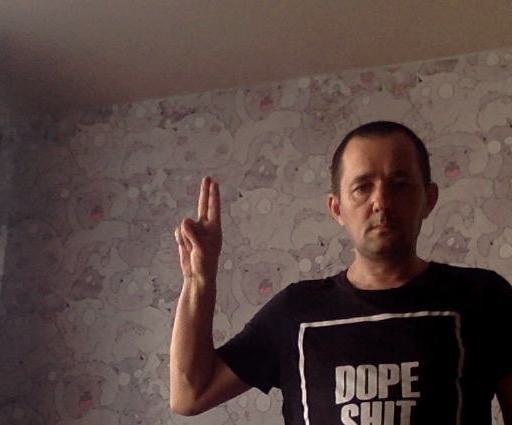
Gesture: two_up